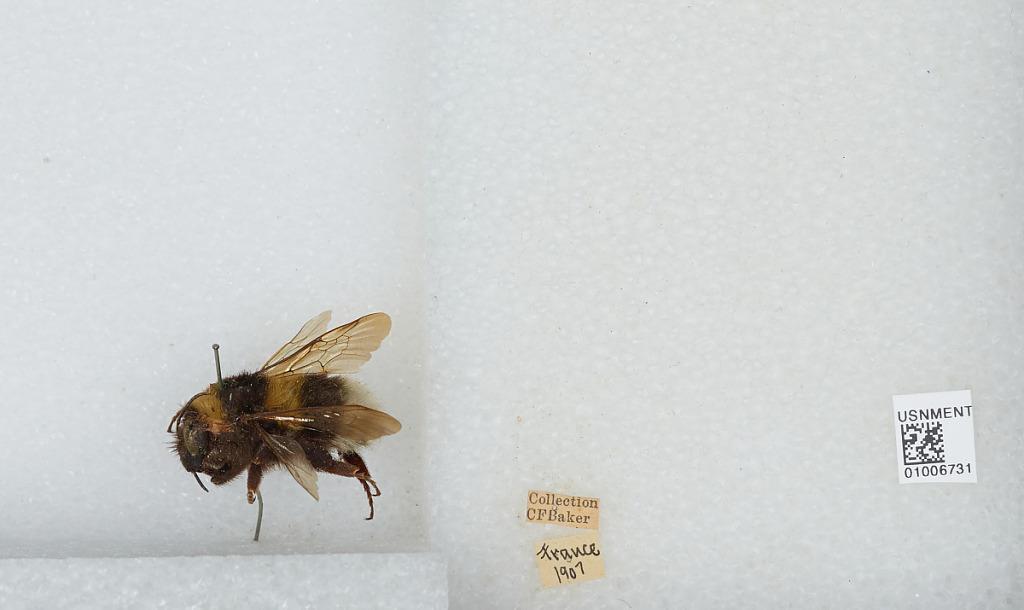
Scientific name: Bombus (Megabombus) hortorum (Linnaeus)
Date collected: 1907--
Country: France